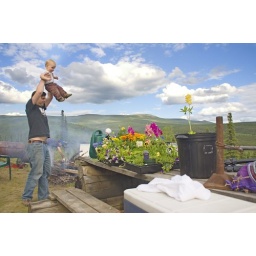
We flew out lots of flowers to plant around the Cook Shack.